Café Tacuba

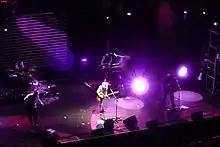
Café Tacvba performing in Buenos Aires, Argentina on February 22, 2008

In 2007 Café Tacvba returned with a new studio album, "Sino". The album has been compared to classic rock groups such as The Who and the Beach Boys, a departure from their previous techno and funk-influenced sound. The band also performed on the main stage at Lollapalooza that summer. On September 10, 2008, Café Tacvba became the leading nominee at the Latin Grammy Awards of 2008 with a total of six nominations: Album of the Year and Alternative Music Album, for "Sino". The lead single "Volver a Comenzar" was shortlisted for Record of the Year and Best Alternative Song, the second single "Esta Vez" received nominations for Best Rock Song and Song of the Year. The band took the record for most Latin Grammys won in one night. The inclusion of the song "Volver a Comenzar" in "LittleBigPlanet" projected the band internationally.